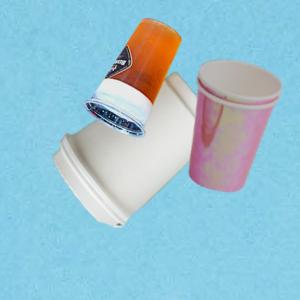
Label: cups